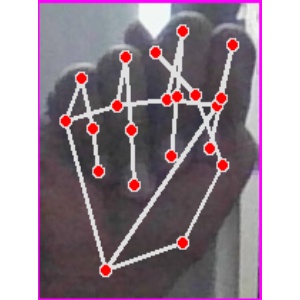
अक्षर: न